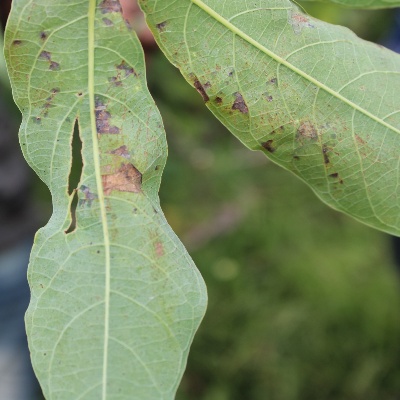
Crop: Cassava
Condition: bacterial blight